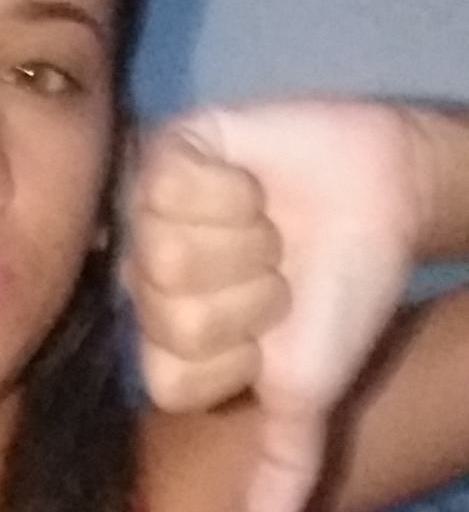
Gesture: dislike